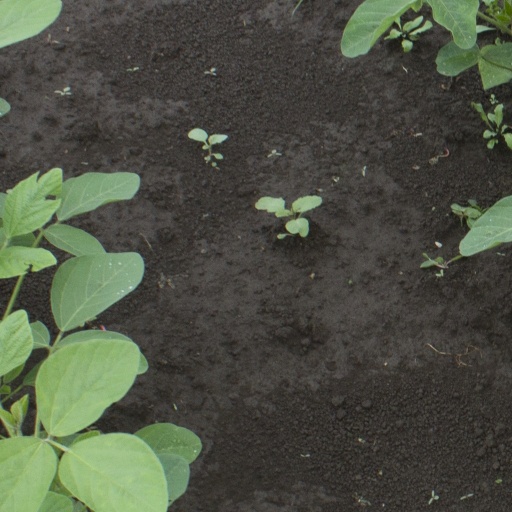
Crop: soybean